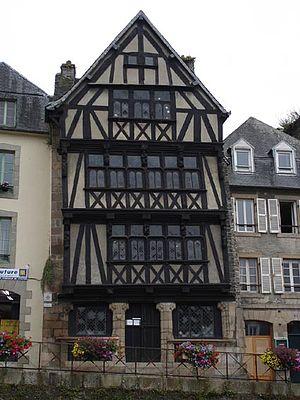
Maison dite de la duchesse Anne, Morlaix, Bretagne
Morlaix [mɔʁlɛ] est une commune française de Bretagne, située dans le nord-est du département du Finistère.
Cet article recense les monuments historiques français classés en 1883.